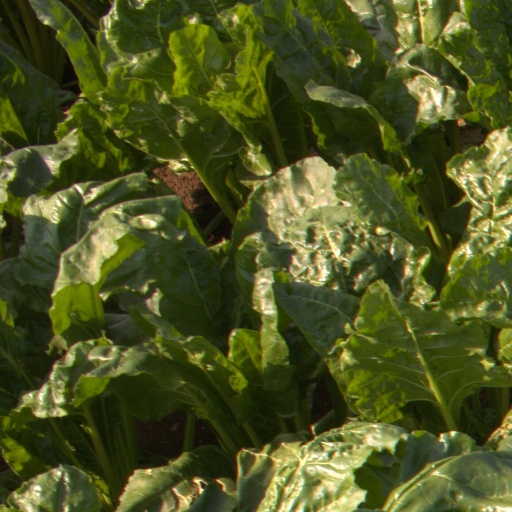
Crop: sugar beet